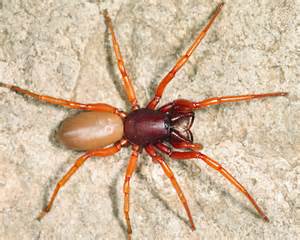
Label: ragno